Andre Johnson

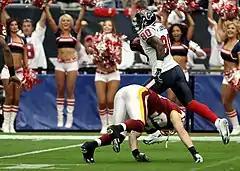
Johnson evading a defender in 2006

Johnson returned from injury and started all 16 games. In week 3, against Washington, he had 11 receptions for 152 yards in a 31–15 loss. In week 4, against the Miami Dolphins, he earned AFC Offensive Player of the Week with nine receptions for 101 yards and a touchdown in a 17–15 victory. He led the NFL in receptions with 103 and finished with 1,147 yards and five touchdowns in the Texans 6–10 season. He made his second Pro Bowl appearance.